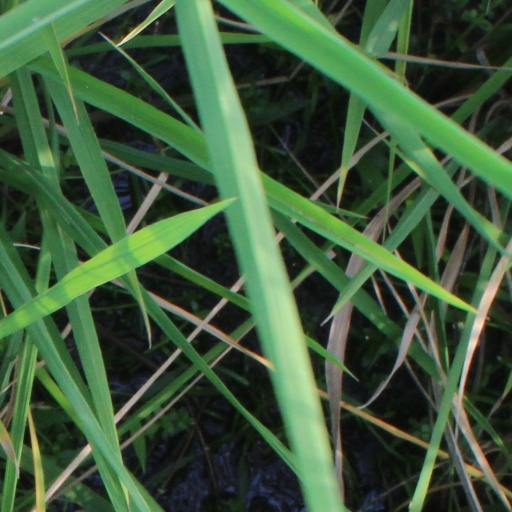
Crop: rice